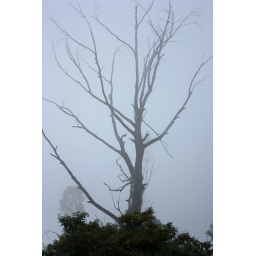
A bare tree seen against fog, downhill Ooty to Masingudi, Tamil Nadu. -- Dec 2009